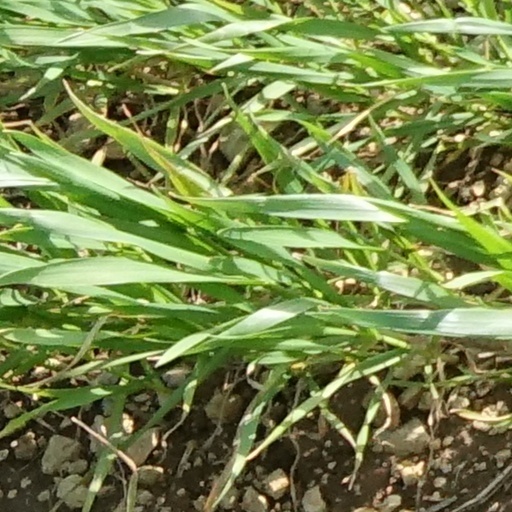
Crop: wheat